Harry Osterman

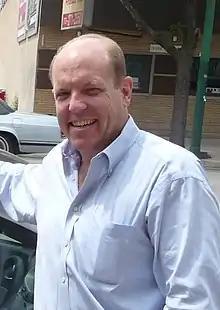
Osterman in 2010

Harry Osterman (born April 14, 1967) is an American politician who served as a member of the Chicago City Council from the 48th ward from 2011 to 2023. He previously served in the Illinois House of Representatives for the 14th District from 2000 to 2011.